Princess Zelda

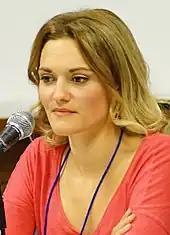
Patricia Summersett provides Princess Zelda's English voice in "Breath of the Wild", "" and "Tears of the Kingdom".

Princess Zelda has been voiced by several voice actors, including Bonnie Jean Wilbur in , Brandy Kopp in "Super Smash Bros. Ultimate" (World of Light only) and Stephanie Martone in "Cadence of Hyrule". She is voiced by Canadian-American actress Patricia Summersett in "Breath of the Wild", "", and "Tears of the Kingdom". Zelda has also been voiced by several Japanese actors, including Jun Mizusawa ("Ocarina of Time", "Twilight Princess", "Super Smash Bros. Melee"), Hikari Tachibana ("", "The Wind Waker", "Hyrule Warriors"), Akane Omae ("Spirit Tracks"), Ayumi Fujimura ("" and "Super Smash Bros. Ultimate"), Saori Seto ("Hyrule Warriors") Yū Shimamura ("Skyward Sword", "Breath of the Wild", "Hyrule Warriors: Age of Calamity" and "Tears of the Kingdom"). and Chiyuki Miura ("Echoes of Wisdom"). In "Zelda's Adventure", she was portrayed by a receptionist at the Viridis Corporation named Diane Burns.